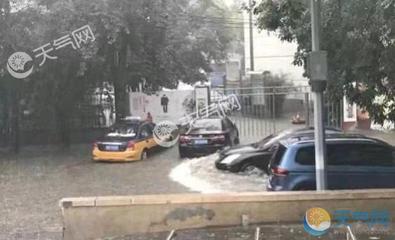
Weather: rain or strom